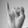
ASL letter: I